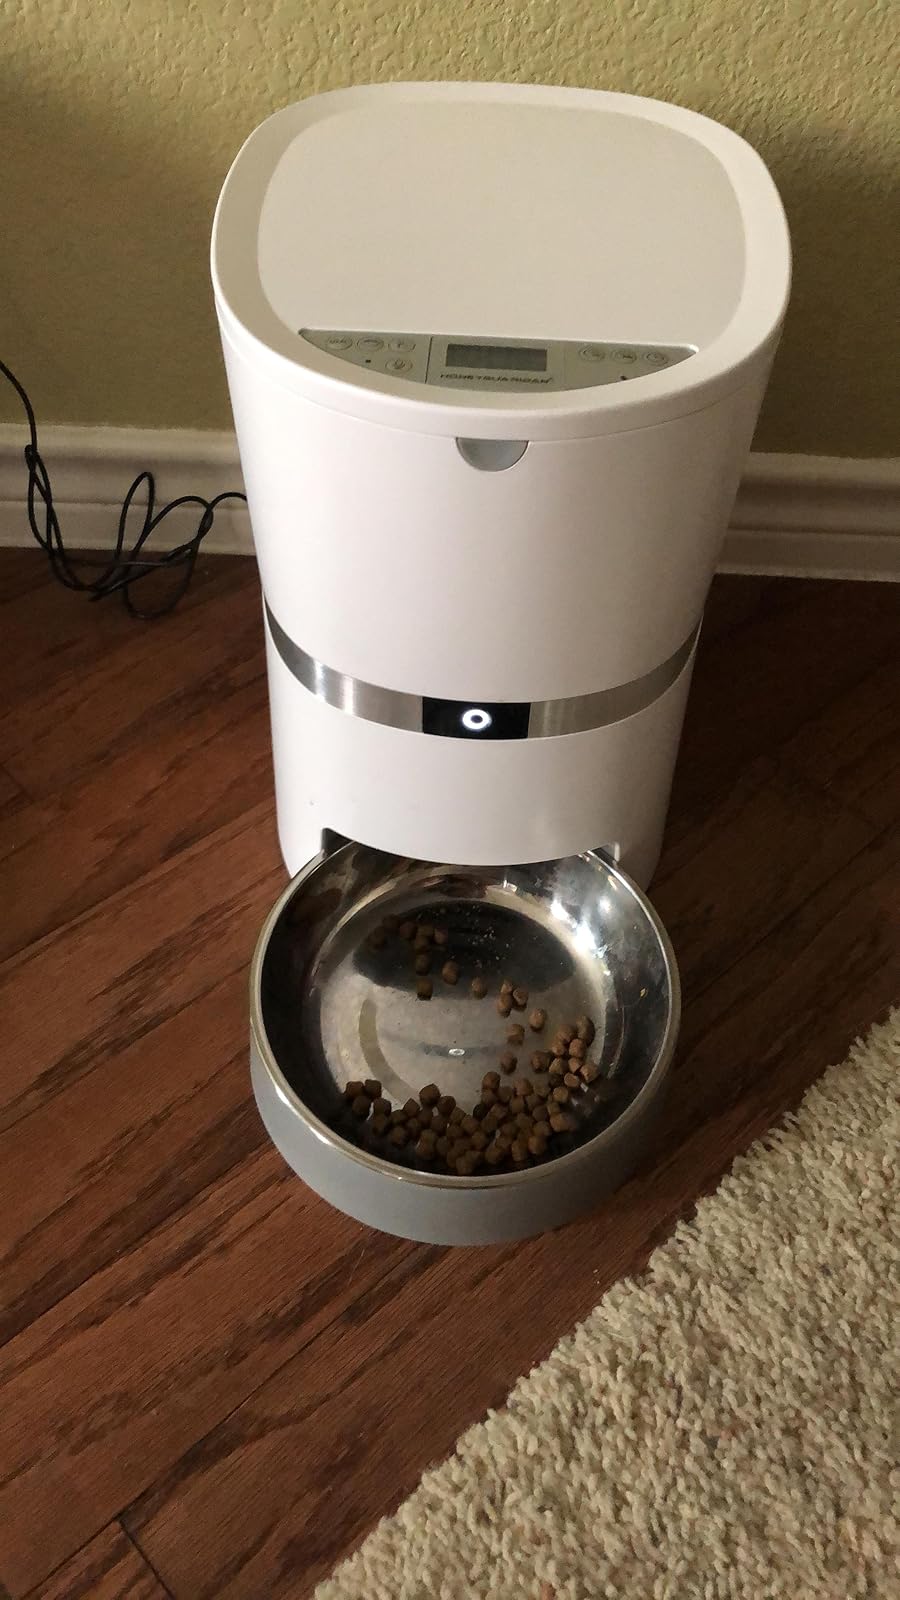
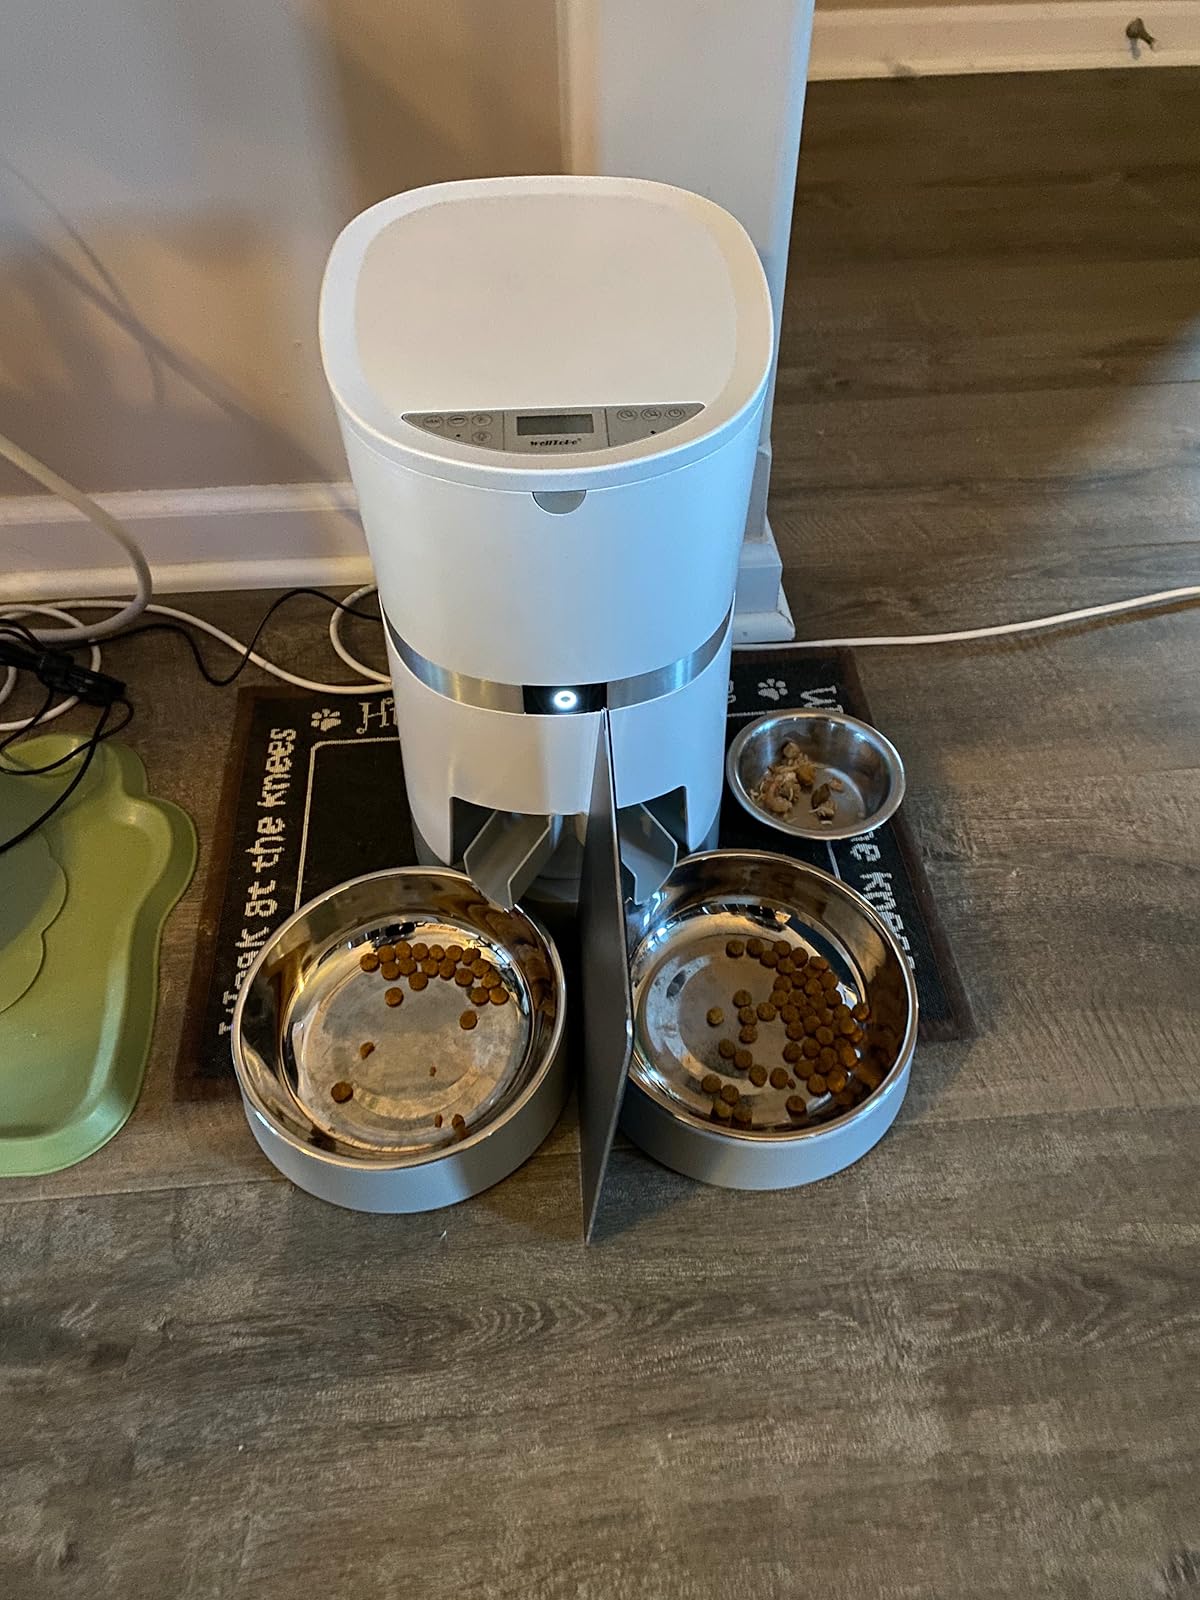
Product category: items_feeder
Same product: no